Crop factor

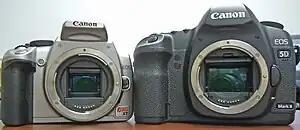
An APS-C format SLR (left) and a full-frame DSLR (right) show the difference in the size of the image sensors.

Most SLR camera and lens manufacturers have addressed the concerns of wide-angle lens users by designing lenses with shorter focal lengths, optimized for the DSLR formats. In most cases, these lenses are designed to cast a smaller image circle that would not cover a 24×36 mm frame but is large enough to cover the smaller 16×24 mm (or smaller) sensor in most DSLRs. Because they cast a smaller image circle, the lenses can be optimized to use less glass and are sometimes physically smaller and lighter than those designed for full-frame cameras.